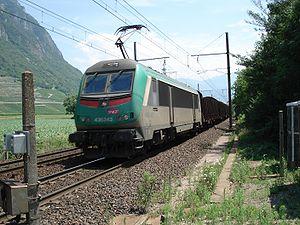
La BB 36343 en livrée ""Frêt"" à ""moustaches"" approche de Chambéry. Auteur
Les BB 36000 sont une série de locomotives électriques de la SNCF, surnommées « Astride ». Construites par Alstom, elles entrent dans la catégorie des locomotives asynchrones polytension européennes. Ce sont, avec leurs grandes sœurs les BB 26000, les locomotives les plus puissantes de la SNCF.
Cette liste recense les unités de la série BB 36000 de locomotives de la Société nationale des chemins de fer français.